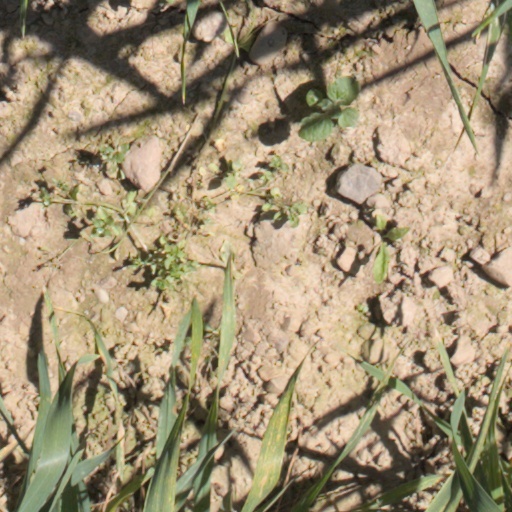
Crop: wheat